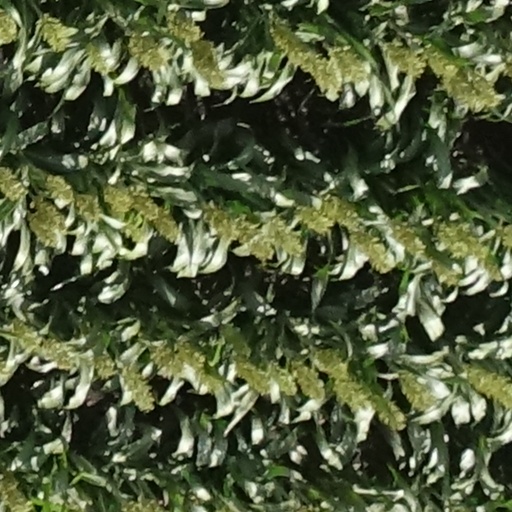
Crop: sorghum